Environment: real
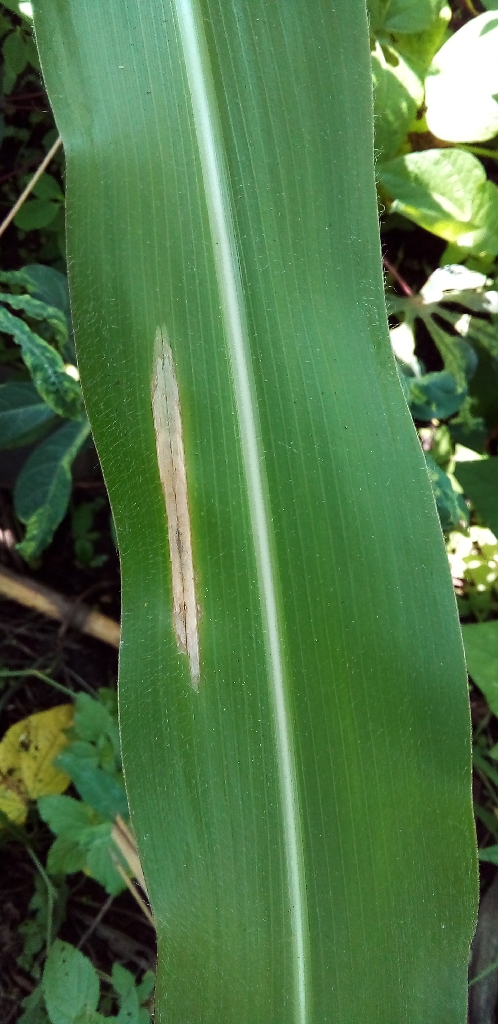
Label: northern_corn_leaf_blight